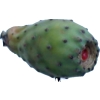
Label: cactus_fruit_green